Slingback

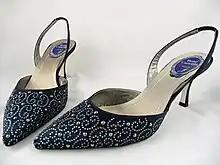
Slingbacks

A slingback is a type of woman's footwear characterized by an ankle strap that crosses only around the back and sides of the ankle and heel, whereas a typical strap completely encircles the ankle all the way around it.